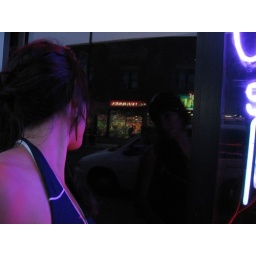
It's my local porno house and the girl who lives around the corner from it